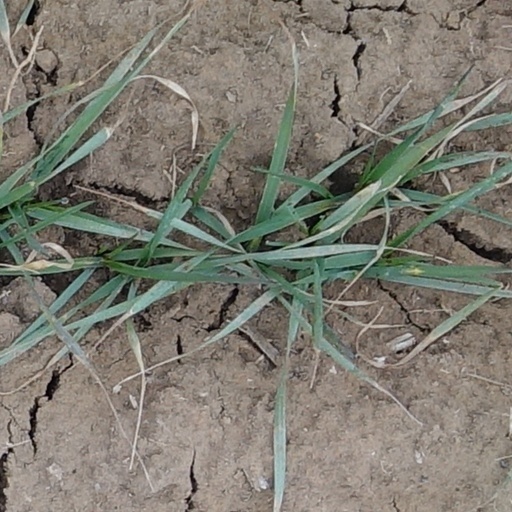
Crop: wheat